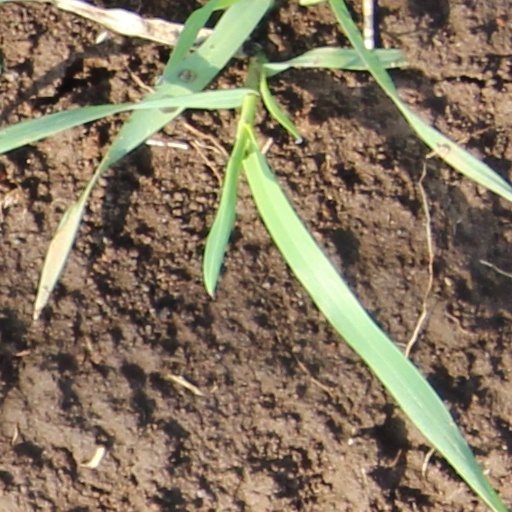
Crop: wheat